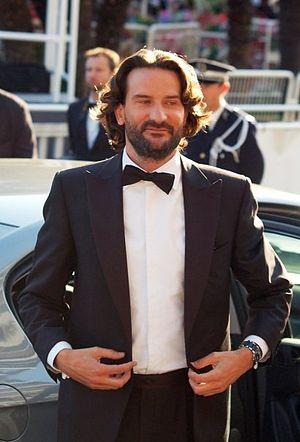
Frédéric Beigbeder au festival de Cannes.